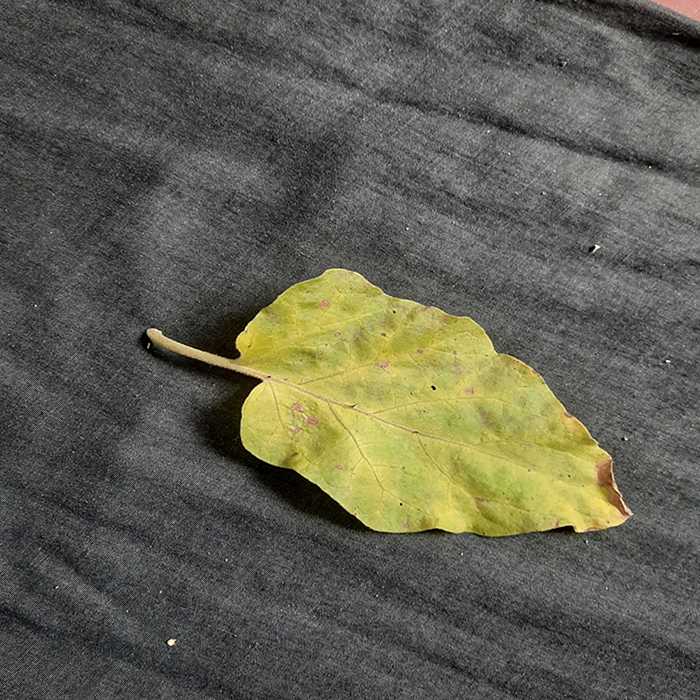
Plant: Eggplant
Label: Eggplant verticillium wilt